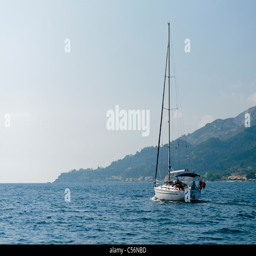
small yacht sailing around the island